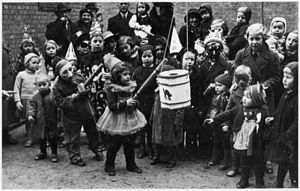
Fastelavn
Udklædte børn slår katten af tønden, Danmark i 1937.
Børn og fastalavnstønde: At slå katten af tønden. Русский: Дети разбивают бочку с кошкой.
Fastelavn eller karneval er en fest, der på den nordlige halvkugle ligger på grænsen mellem vinter og forår. Antikkens romere fejrede det sejrende forår, og de gamle egyptere at Nilen gik over sin bredder og livets og årets cyklus begyndte forfra.